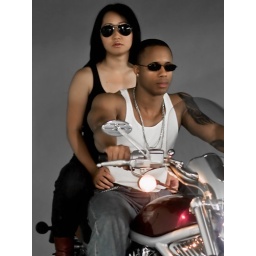
Shot in front of the green screen with available light. I desaturated the greens in lightroom to give a gray background.